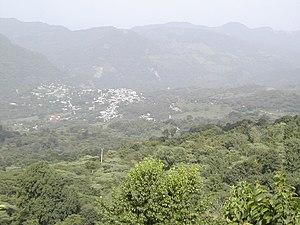
Xilitla est une municipalité du Mexique située dans l'État de San Luis Potosí, dans la région géographique de La Huasteca. Elle a une superficie de 415 km² et sa population était en 2010 de 51 498 personnes, dont 6 576 vivaient dans la ville de Xilitla.